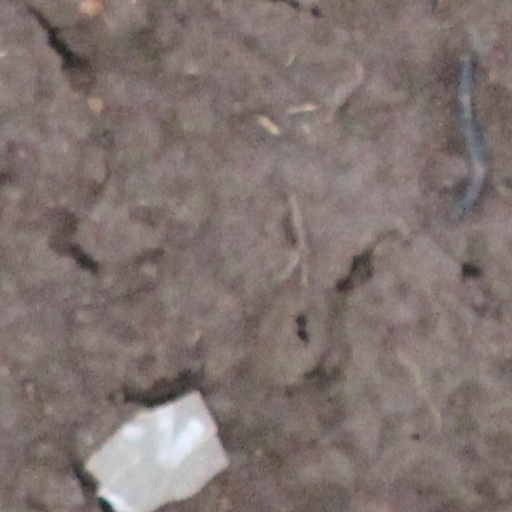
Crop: wheat